DRB Class 50

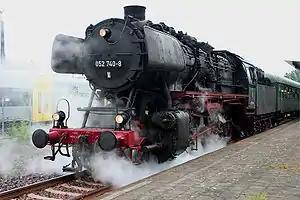
Deutsche Bundesbahn (DB) 052 740-8 in Mayen, May 2006

The DRB Class 50 is a German class of 2-10-0 locomotive, built from 1939 as a standard locomotive ("Einheitsdampflokomotive") for hauling goods trains. It had one leading axle and five coupled axles and was one of the most successful designs produced for the Deutsche Reichsbahn.